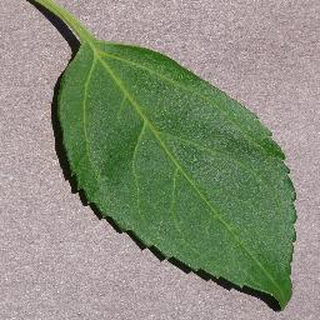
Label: healthy_cherry